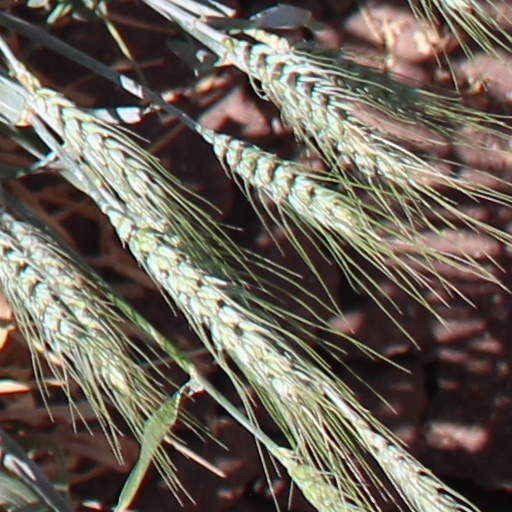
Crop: wheat